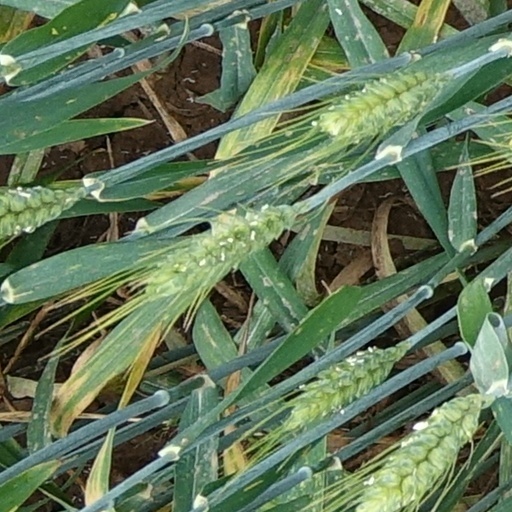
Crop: wheat